Postcolonialism

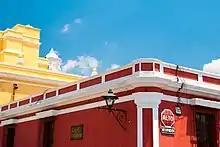
Spanish colonial architecture in Antigua Guatemala.

Postcolonial theory holds that decolonized people develop a postcolonial identity that is based on cultural interactions between different identities (cultural, national, and ethnic as well as gender and class based) which are assigned varying degrees of social power by the colonial society. In postcolonial literature, the anti-conquest narrative analyzes the identity politics that are the social and cultural perspectives of the subaltern colonial subjects—their creative resistance to the culture of the colonizer; how such cultural resistance complicated the establishment of a colonial society; how the colonizers developed their postcolonial identity; and how neocolonialism actively employs the 'us-and-them' binary social relation to view the non-Western world as inhabited by 'the other'.